Franz von Löher

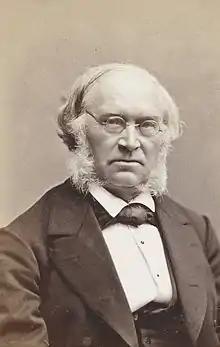
von Löher in 1876

Franz von Löher (15 October 1818, Paderborn, Westphalia – 1 March 1892, Munich) numbered among the democrats during the revolutions of 1848 in Germany. He was a German jurist and historian. He toured the United States extensively.